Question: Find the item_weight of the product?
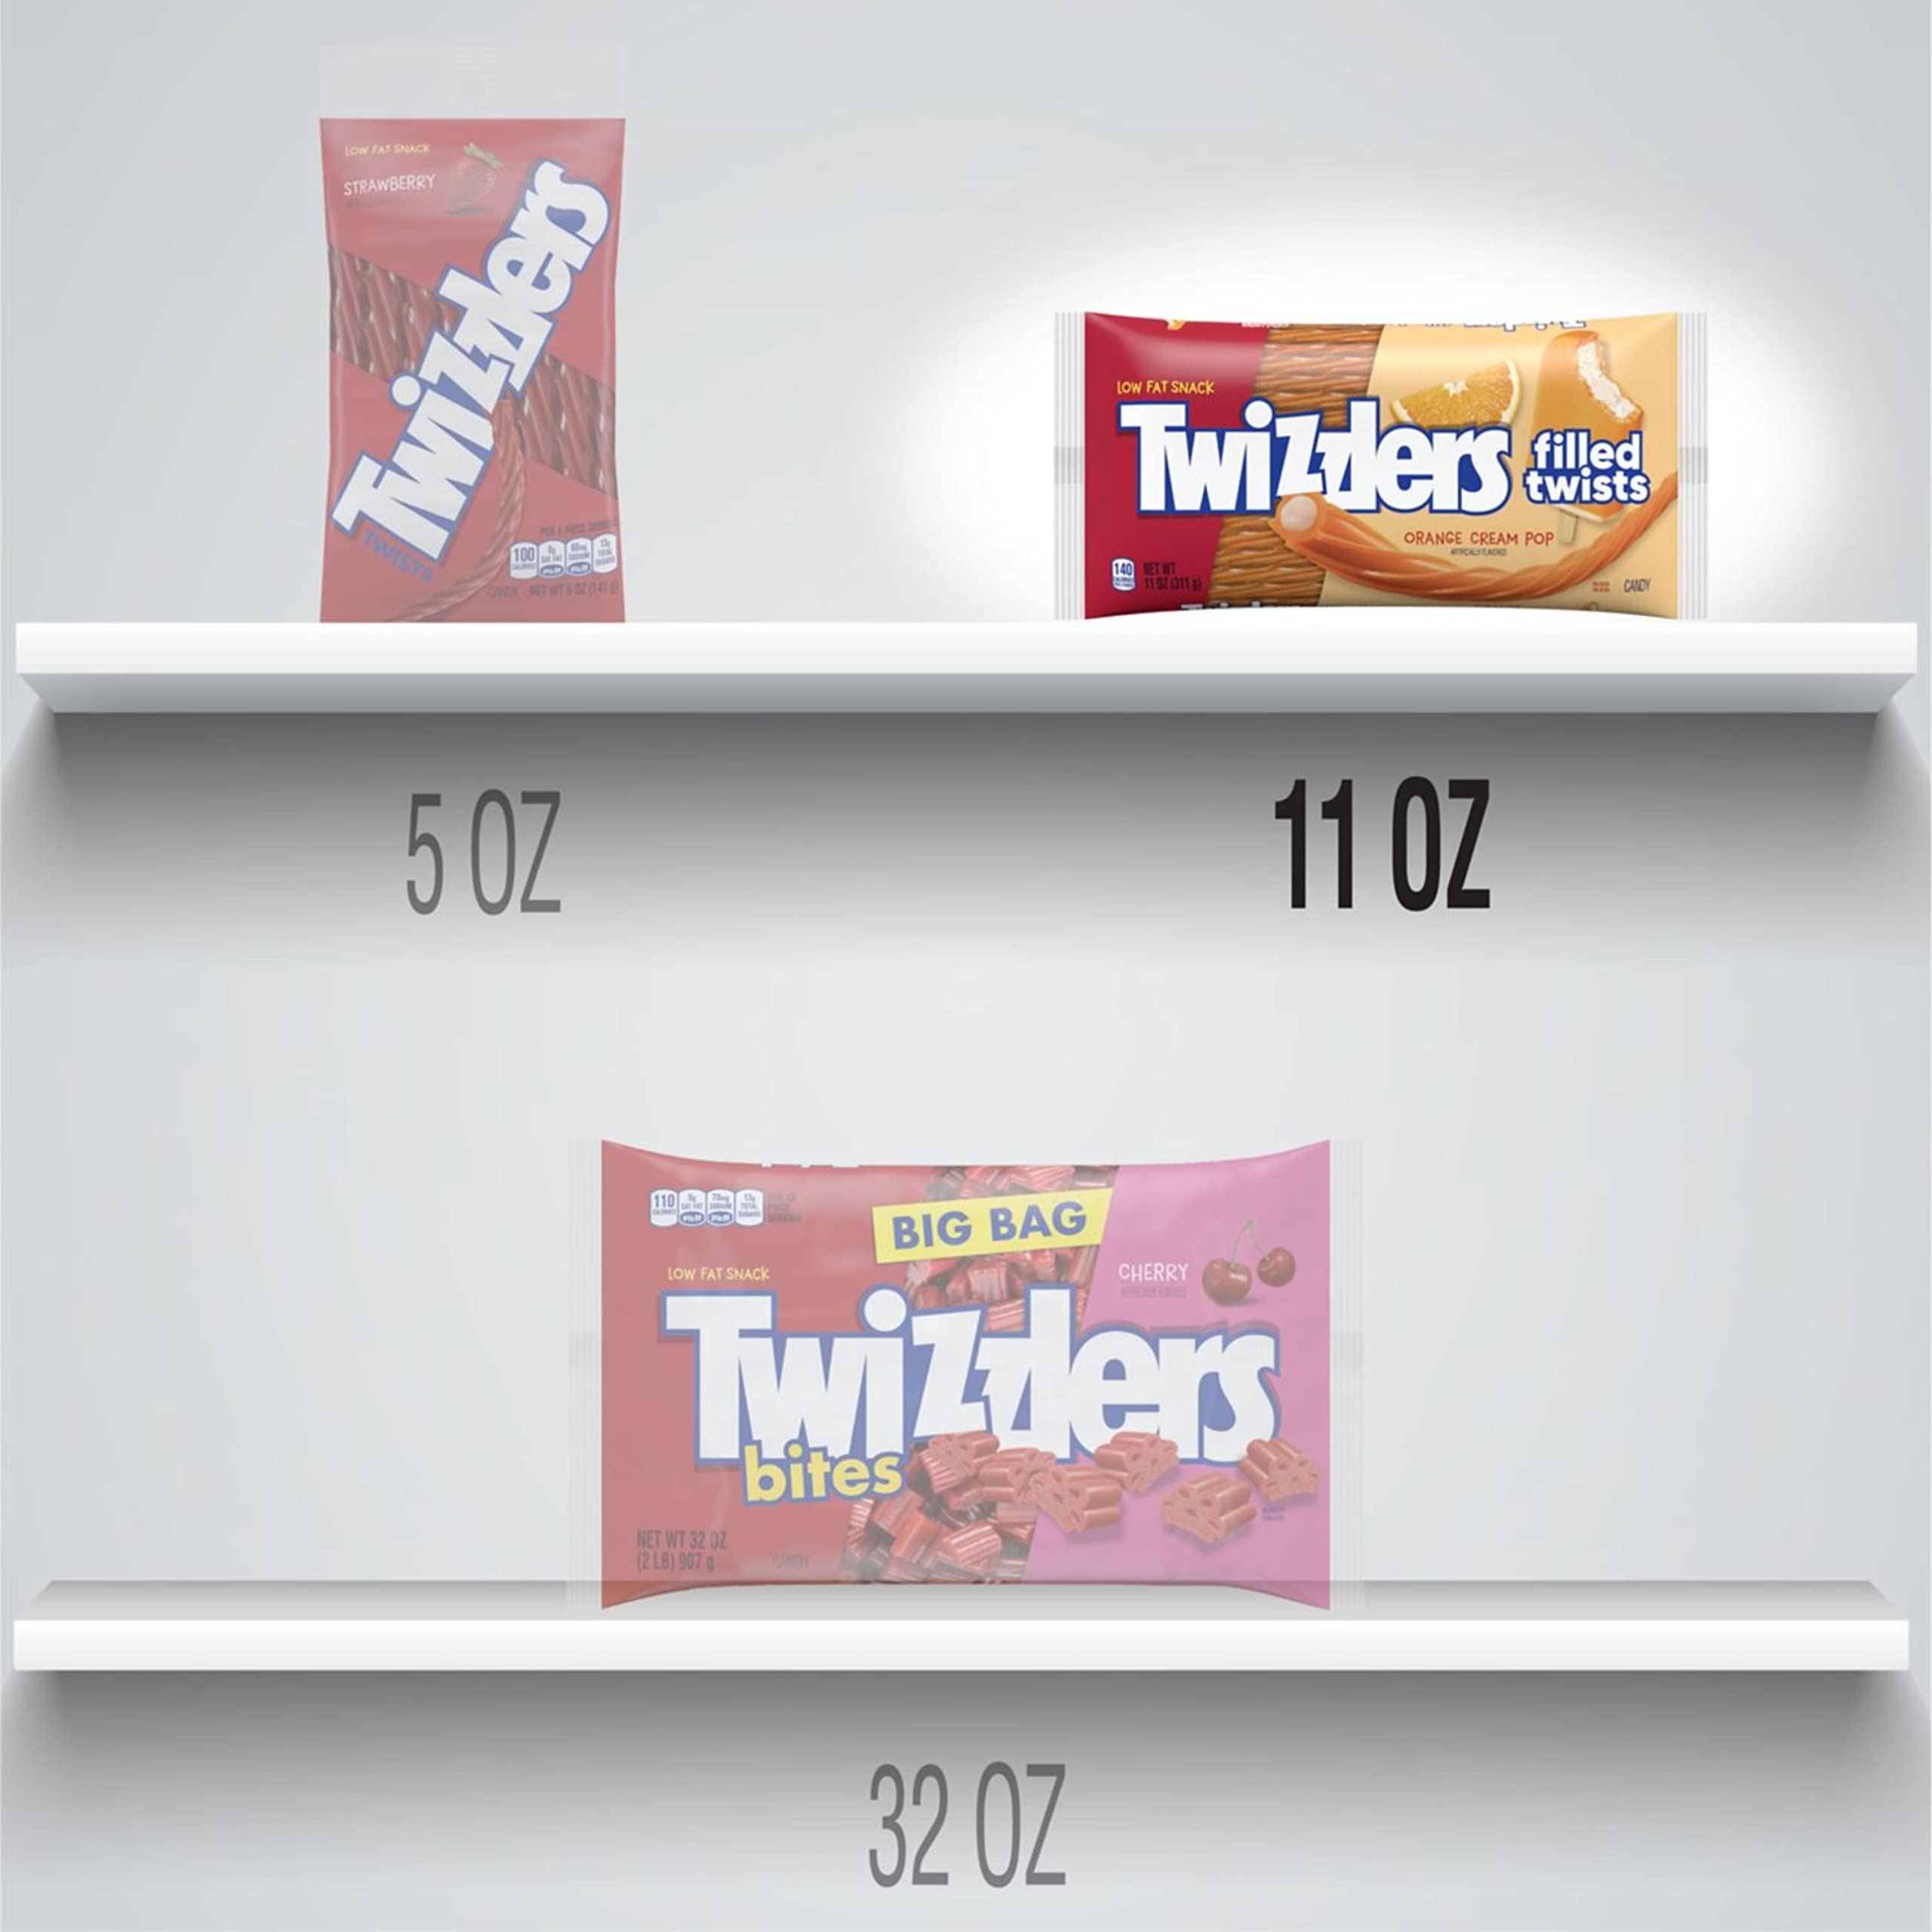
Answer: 32.0 ounce